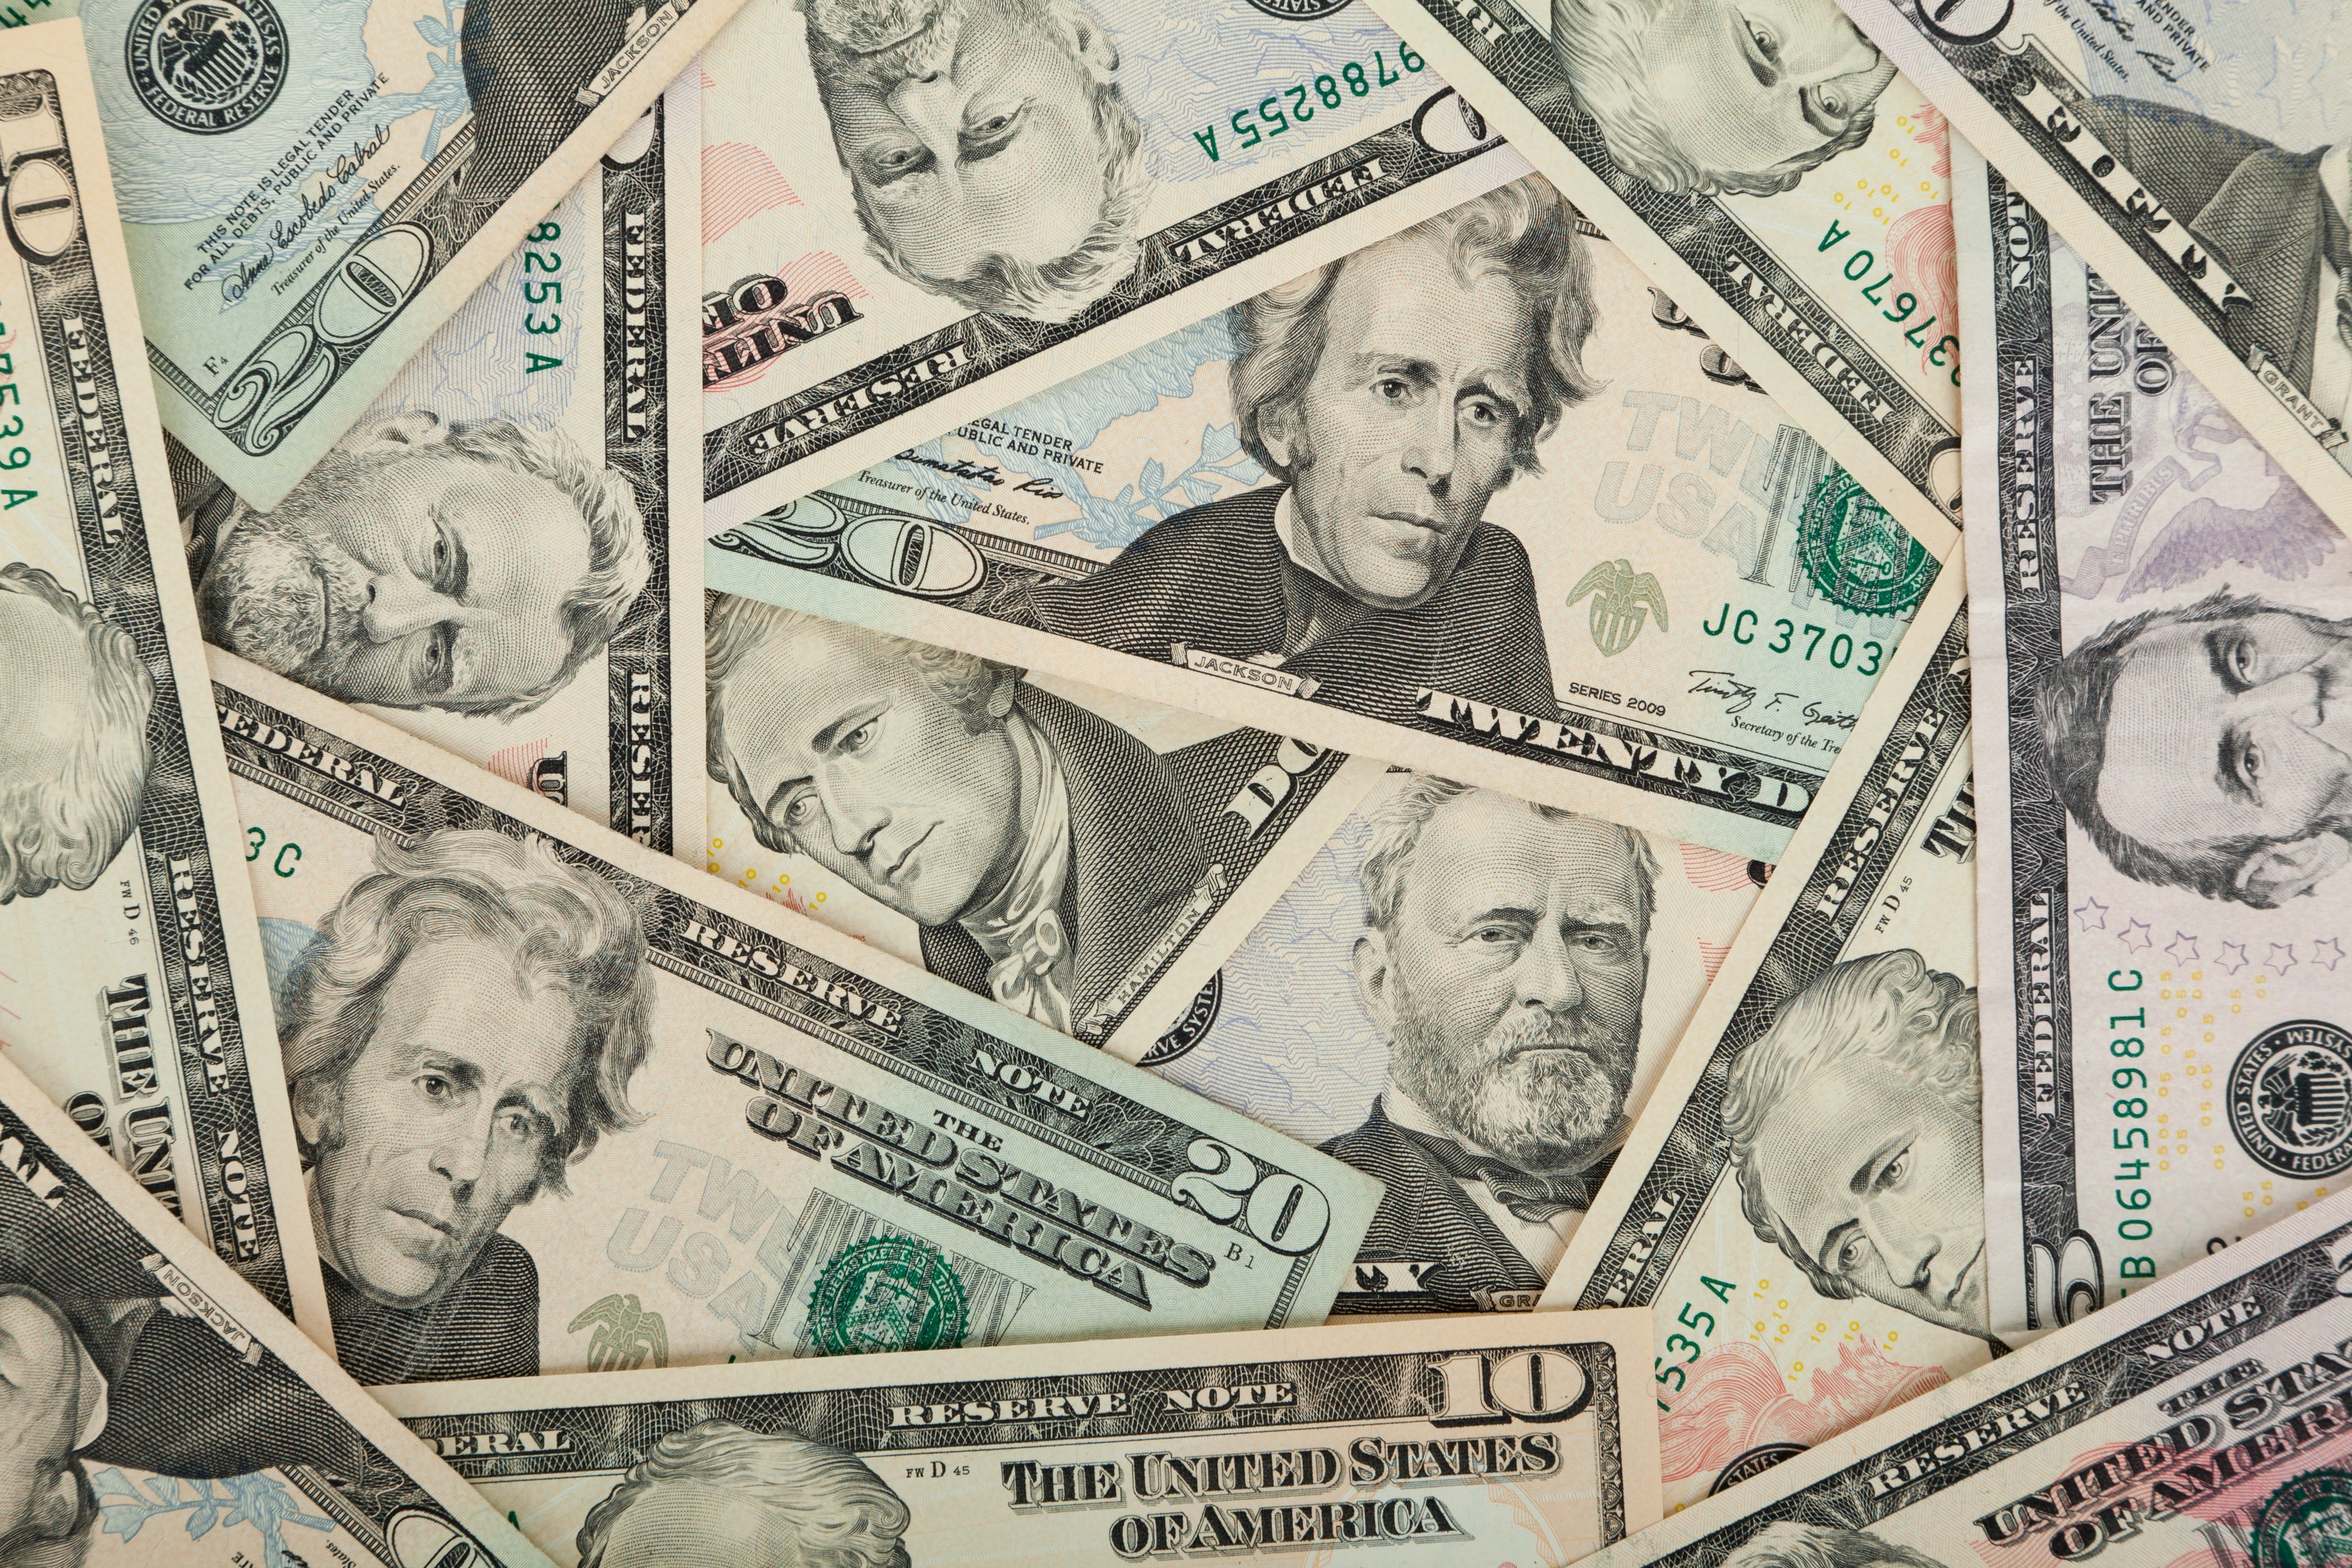
texture, usa, money, business, paper, cash, bank, american, background, stock, currency, wallpaper, dollar, banking, bill, success, finance, wealth, banknote, us dollars, money handling, dollars money